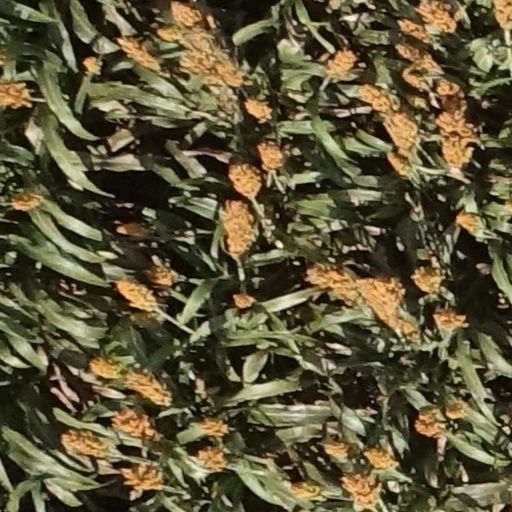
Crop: sorghum